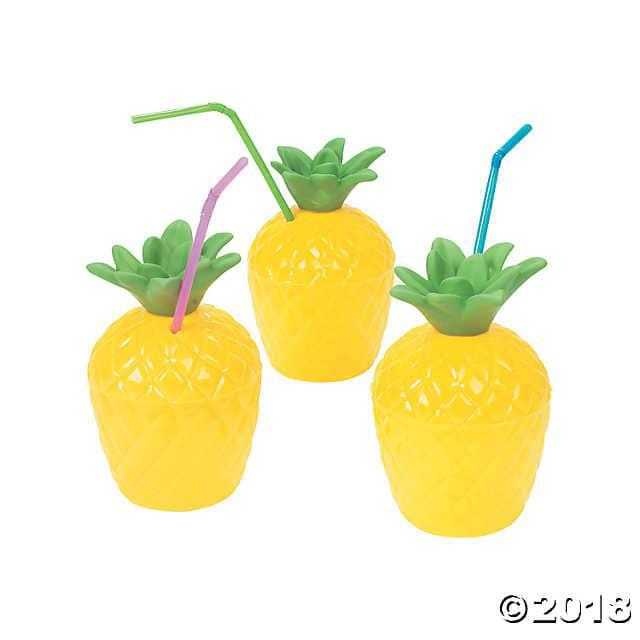
Label: Pineapple